Caren Lay

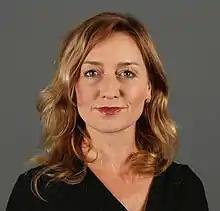
Lay in 2020

Caren Nicole Lay (born 11 December 1972) is a German politician. She has been a member of the Bundestag since 2009 and has been deputy chairperson of the parliamentary group in the Bundestag since 2017. From 2012 to 2018, she was one of the deputy chairpersons of her party. In November 2019, Lay unsuccessfully applied to succeed Sahra Wagenknecht as co-chairperson of the parliamentary group in the Bundestag. She was defeated by Amira Mohamed Ali in a competitive vote.